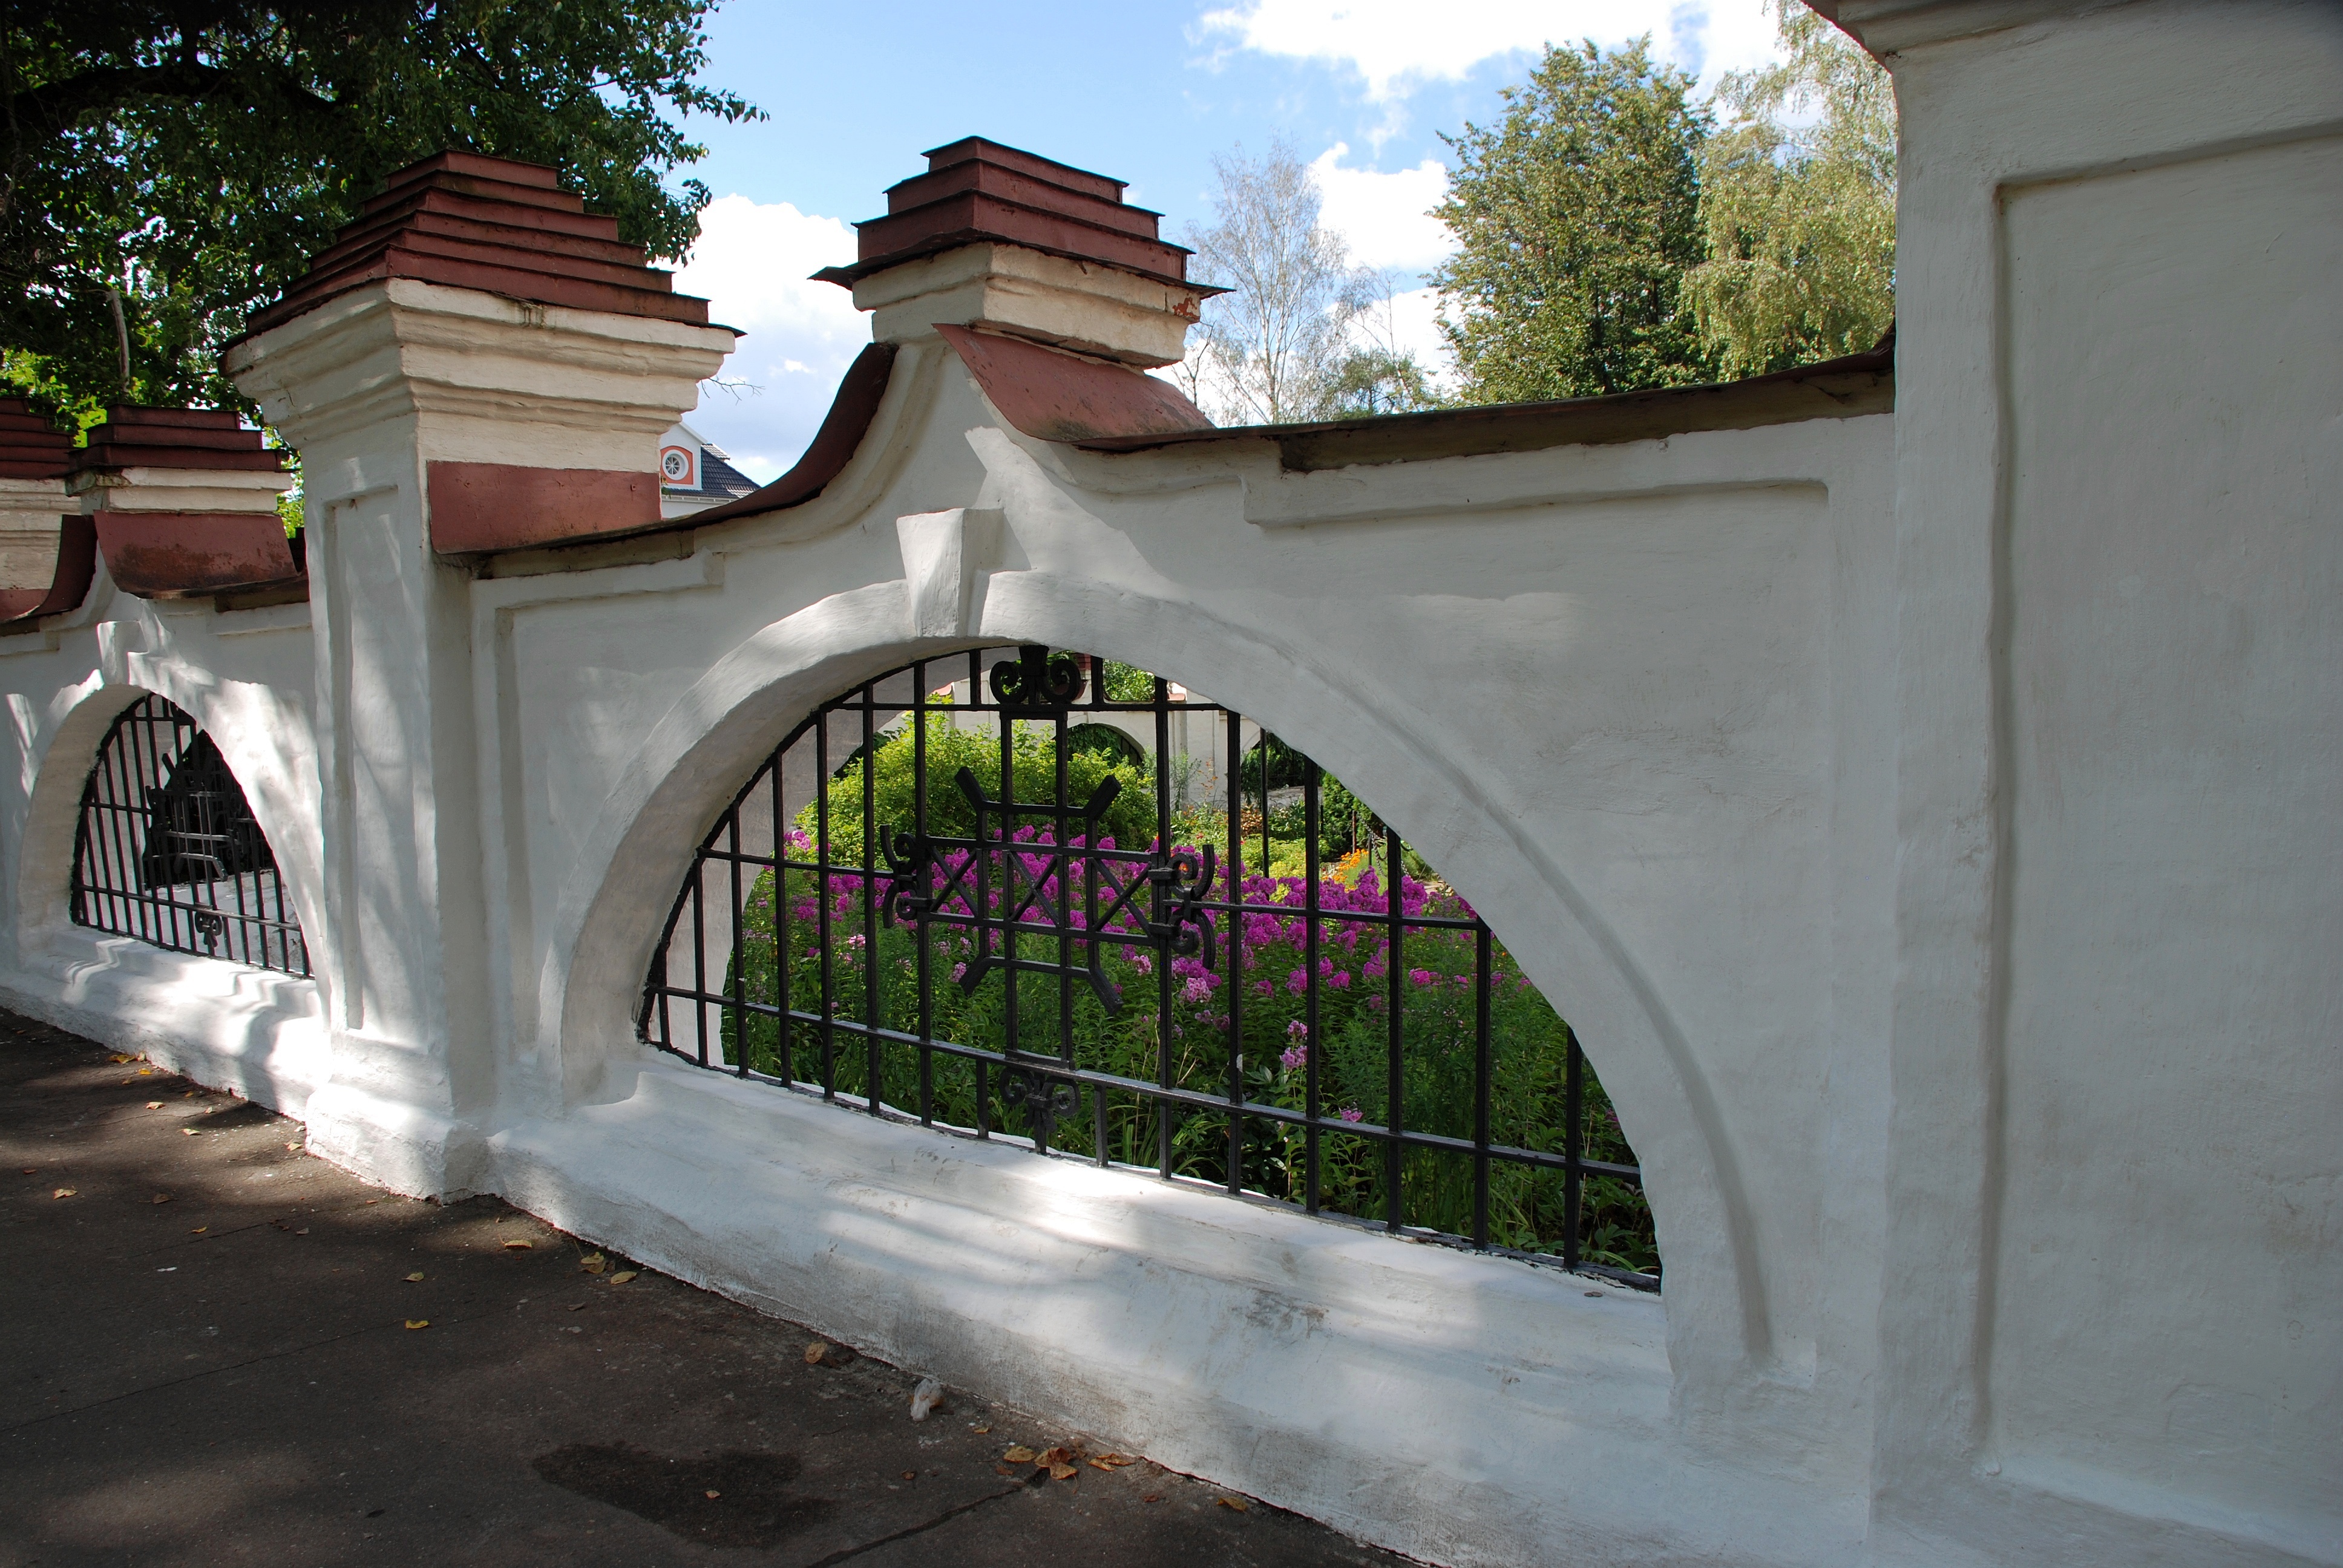
architecture, bridge, europe, arch, nikon, gate, nikkor, russia, d80, 18135mmf3556g, 18135mm, nikond80, moscowregion